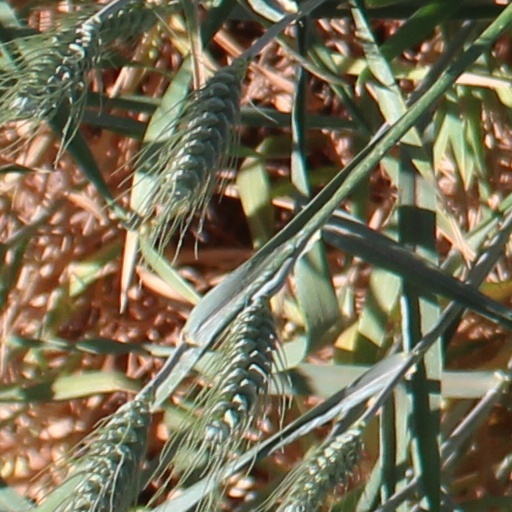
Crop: wheat